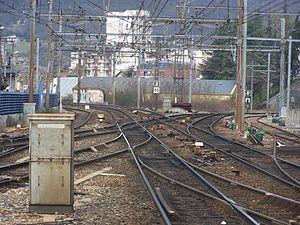
Bifurcation des lignes vers Culoz—Ambérieu—Lyon (à gauche) et Annecy—La-Roche-sur-Foron (à droite) à la sortie nord de la gare d'Aix-les-Bains en Savoie, France
La gare d'Aix-les-Bains-Le Revard est une gare ferroviaire française des lignes : de Culoz à Modane et d'Aix-les-Bains-Le Revard à Annemasse. Elle est située à proximité du centre ville d'Aix-les-Bains, dans le département de la Savoie en région Auvergne-Rhône-Alpes. Au nom de la ville a été ajouté le nom du mont Revard, qui la domine.
La ligne d'Aix-les-Bains-Le Revard à Annemasse est une ligne de chemin de fer française à écartement standard et à voie unique électrifiée. Elle relie Aix-les-Bains à Annemasse à proximité immédiate de Genève en desservant Annecy, préfecture de la Haute-Savoie et La Roche-sur-Foron, origine d'un embranchement qui remonte la vallée de l'Arve jusqu'à Saint-Gervais-les-Bains.